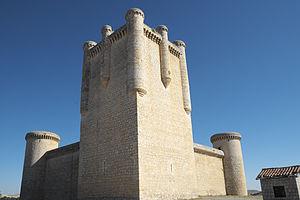
La province de Valladolid est l'une des neuf provinces de la communauté autonome de Castille-et-León, dans le nord-ouest de l'Espagne. Elle compte une population de 520 716 habitants pour un total de 225 municipalités, une superficie de 8 110 km² et une densité de population de 64,19 hab/km². Sa capitale est la ville de Valladolid. Cette province se distingue par un des plus hauts indices de développement humain dans le monde, s'expliquant par le haut index atteint par le niveau d'éducation, un des meilleurs d'Espagne.
Cette liste non exhaustive répertorie les principaux châteaux en Espagne. Ils sont classés par communauté autonome.